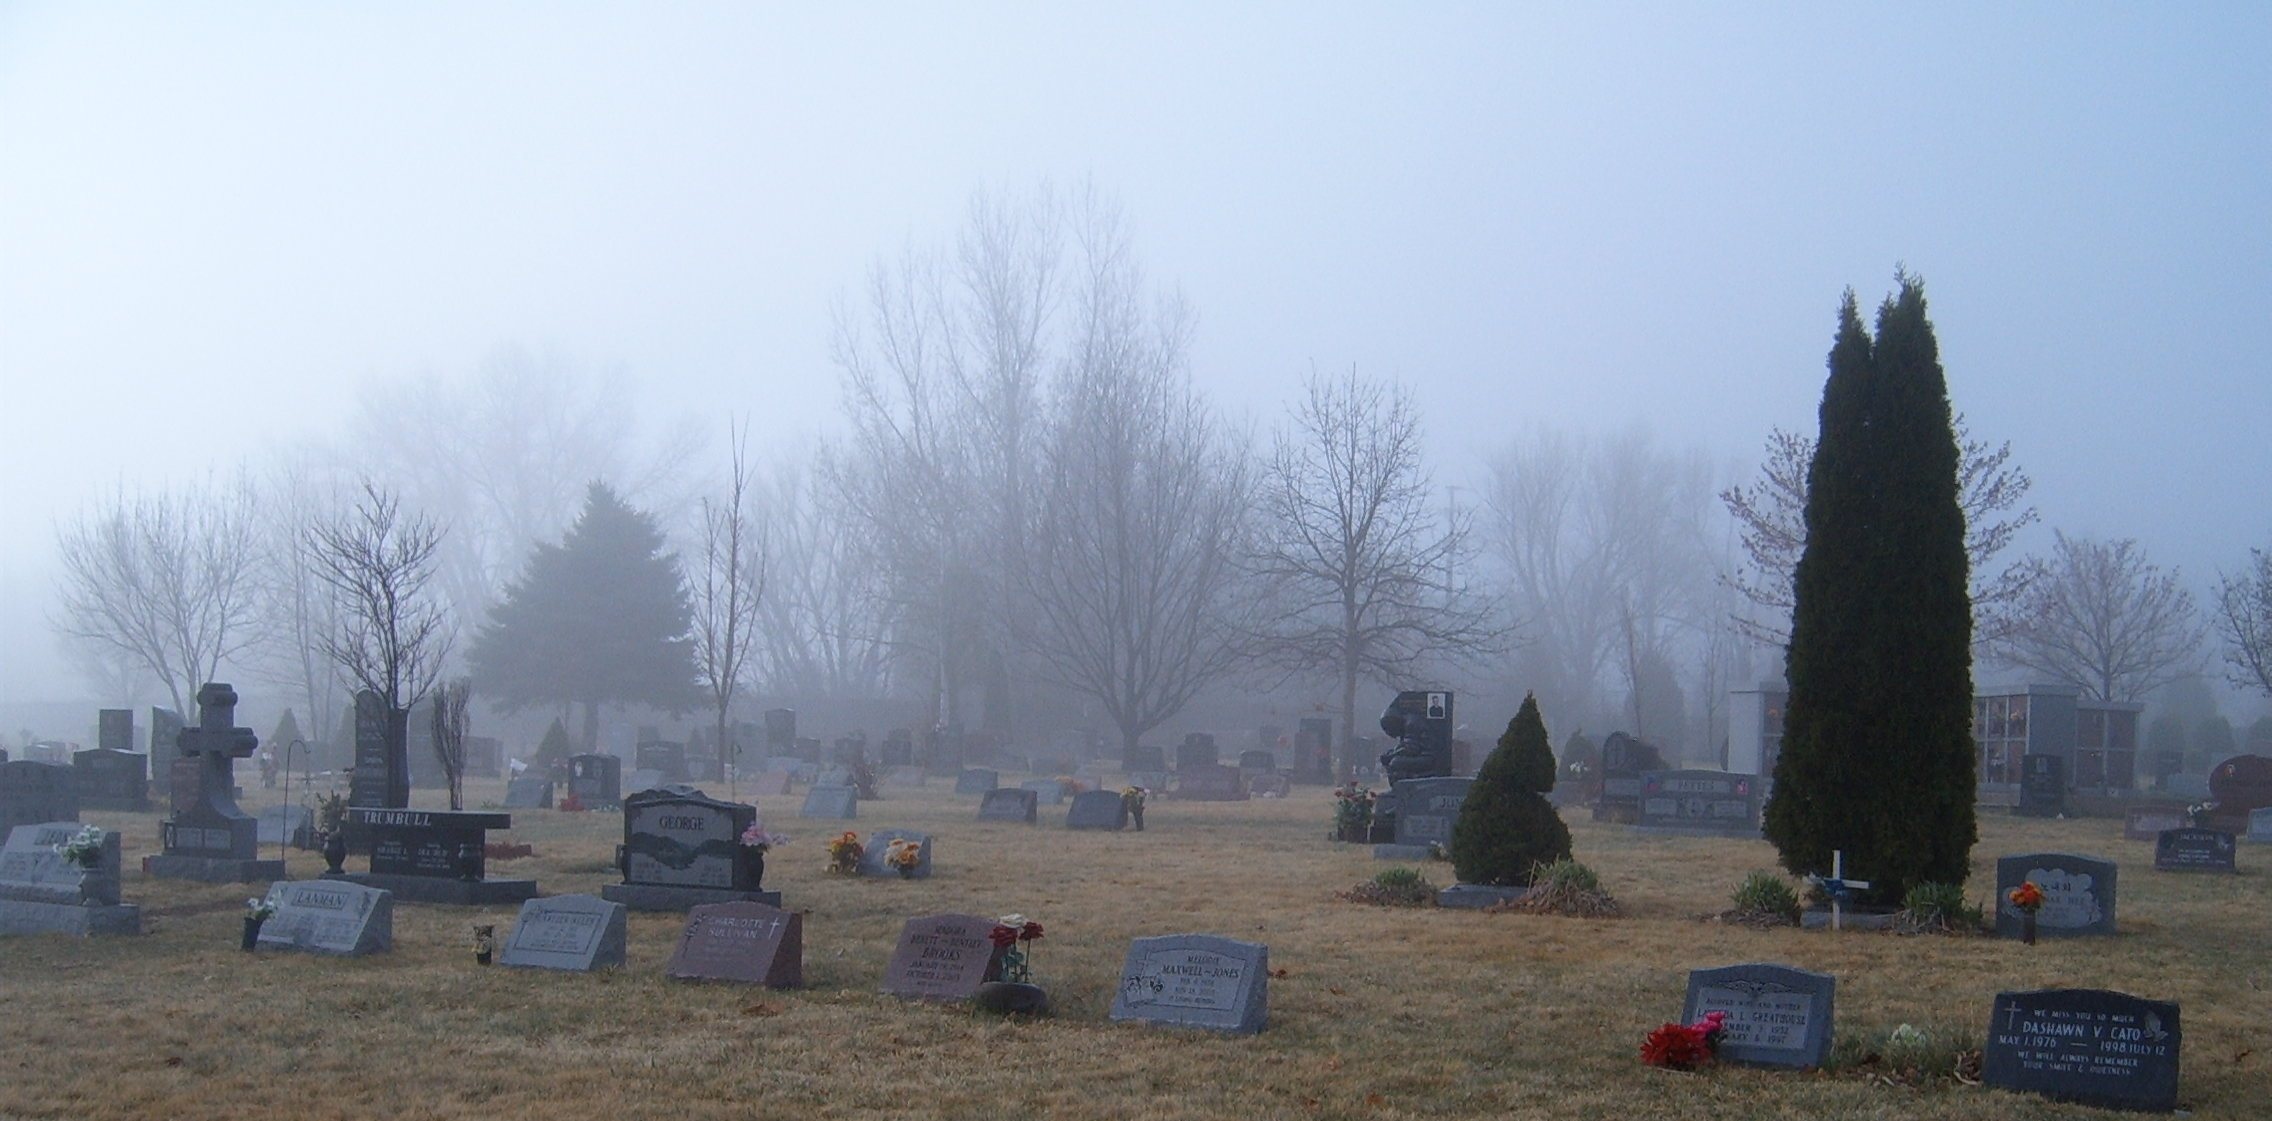
ecosystem, geographical feature, atmospheric phenomenon